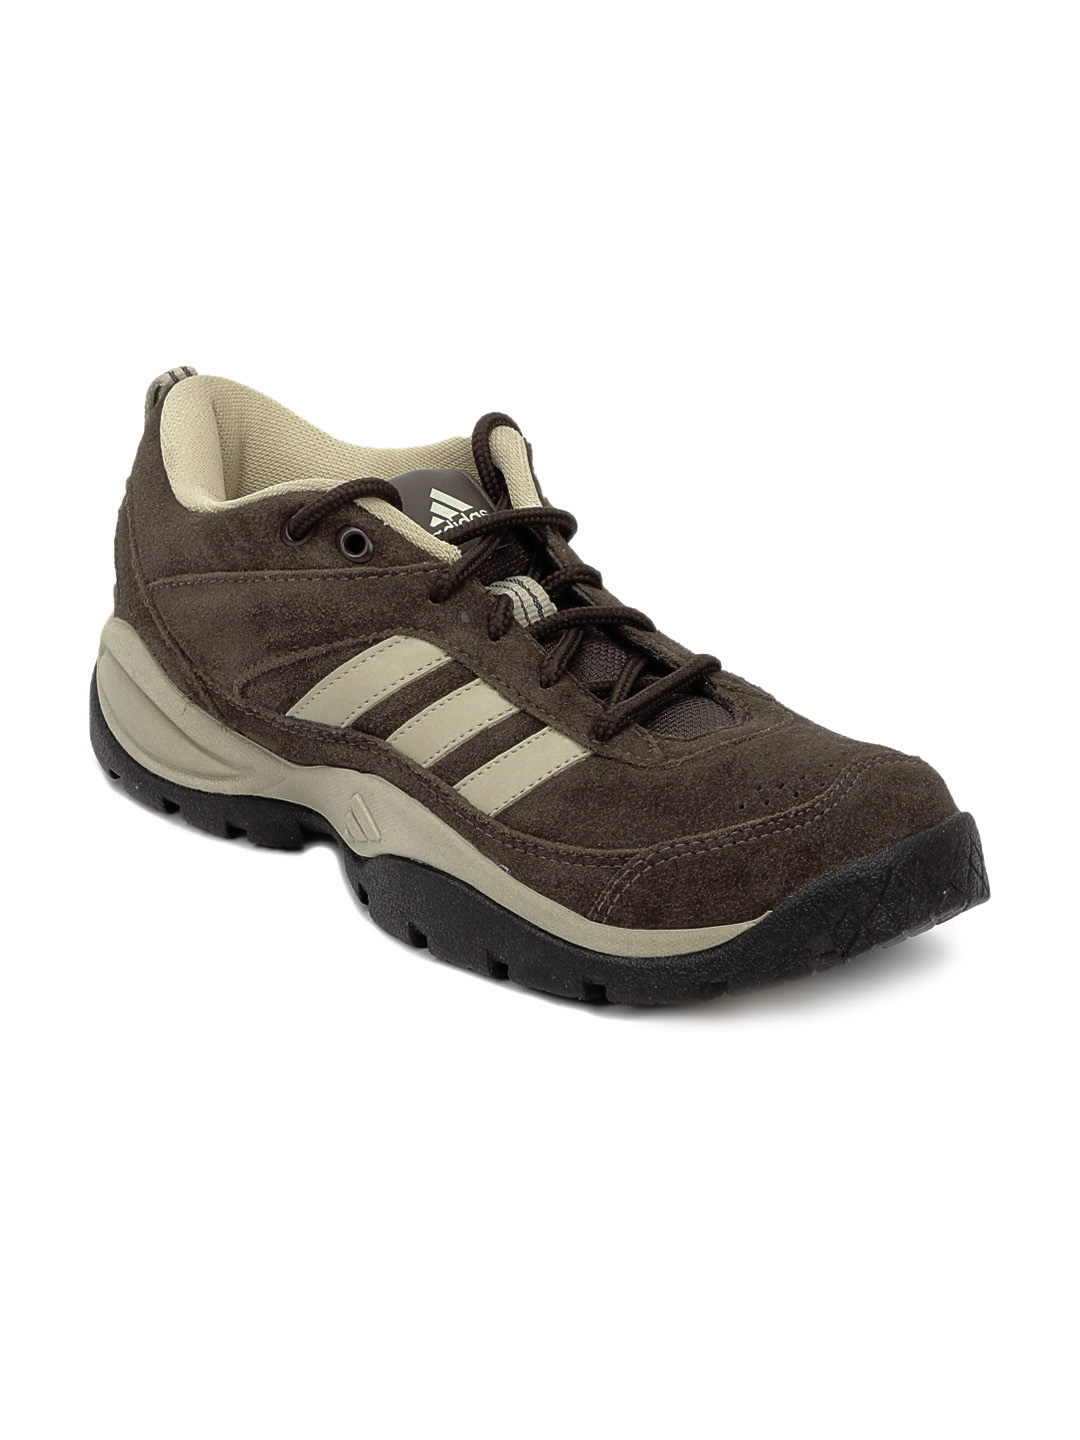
ADIDAS Men Brown Zapotec Shoes
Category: Footwear / Shoes / Sports Shoes
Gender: Men
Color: Brown
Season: Summer 2012
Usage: Sports